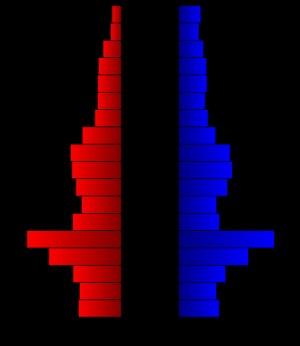
Le comté d'Ellis est un comté situé dans le nord-ouest de l'État du Kansas aux États-Unis. Le siège du comté est Hayes. Selon le recensement de 2006, sa population est de 26,926 habitants. Le comté a une superficie de 2 332 km², dont 2 331 km² de terre.